Crannogue

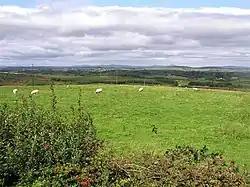
Crannogue townland in 2006

Crannogue is a townland in County Tyrone, Northern Ireland. It is situated in the historic barony of Dungannon Middle and the civil parish of Pomeroy and covers an area of 759 acres.